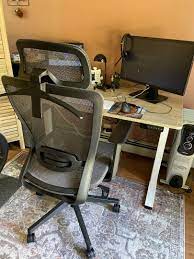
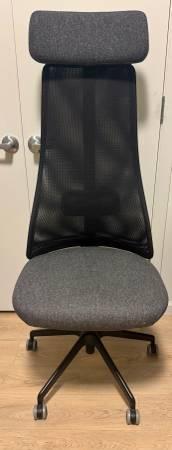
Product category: items_chair
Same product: no